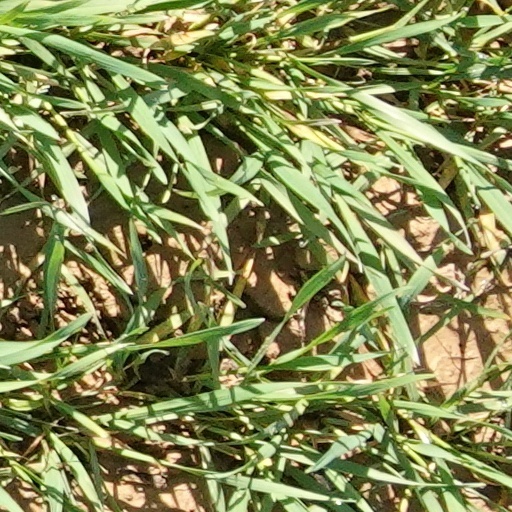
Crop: wheat